John Stanfa

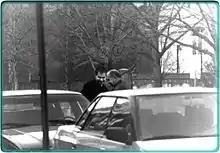
Stanfa (right) talking to Tommy "Horsehead" Scafidi

Giovanni "John" Stanfa (born December 7, 1940) is an Italian-born American mobster and former boss of the Philadelphia crime family from 1990 to 1995. Convicted of multiple charges in 1995, Stanfa was sentenced to life in prison.